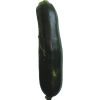
Label: Zucchini dark 1